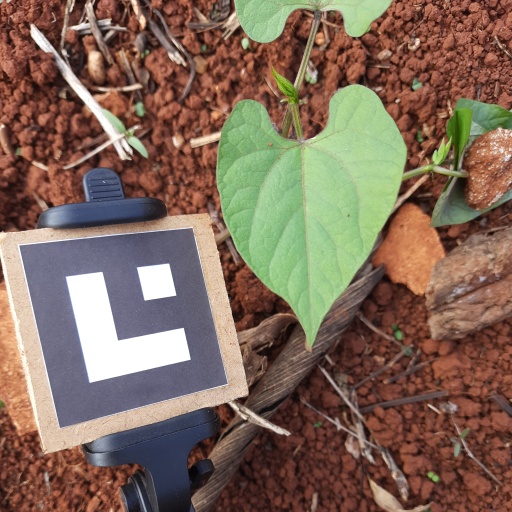
Observations: flat surface, no eating holes, with soild dust, under cloudy sky